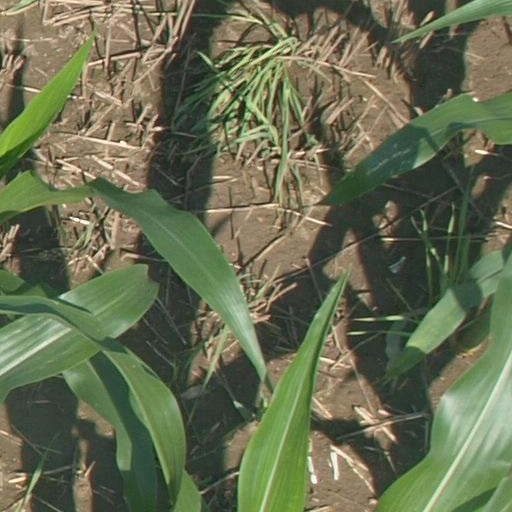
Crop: maize; corn